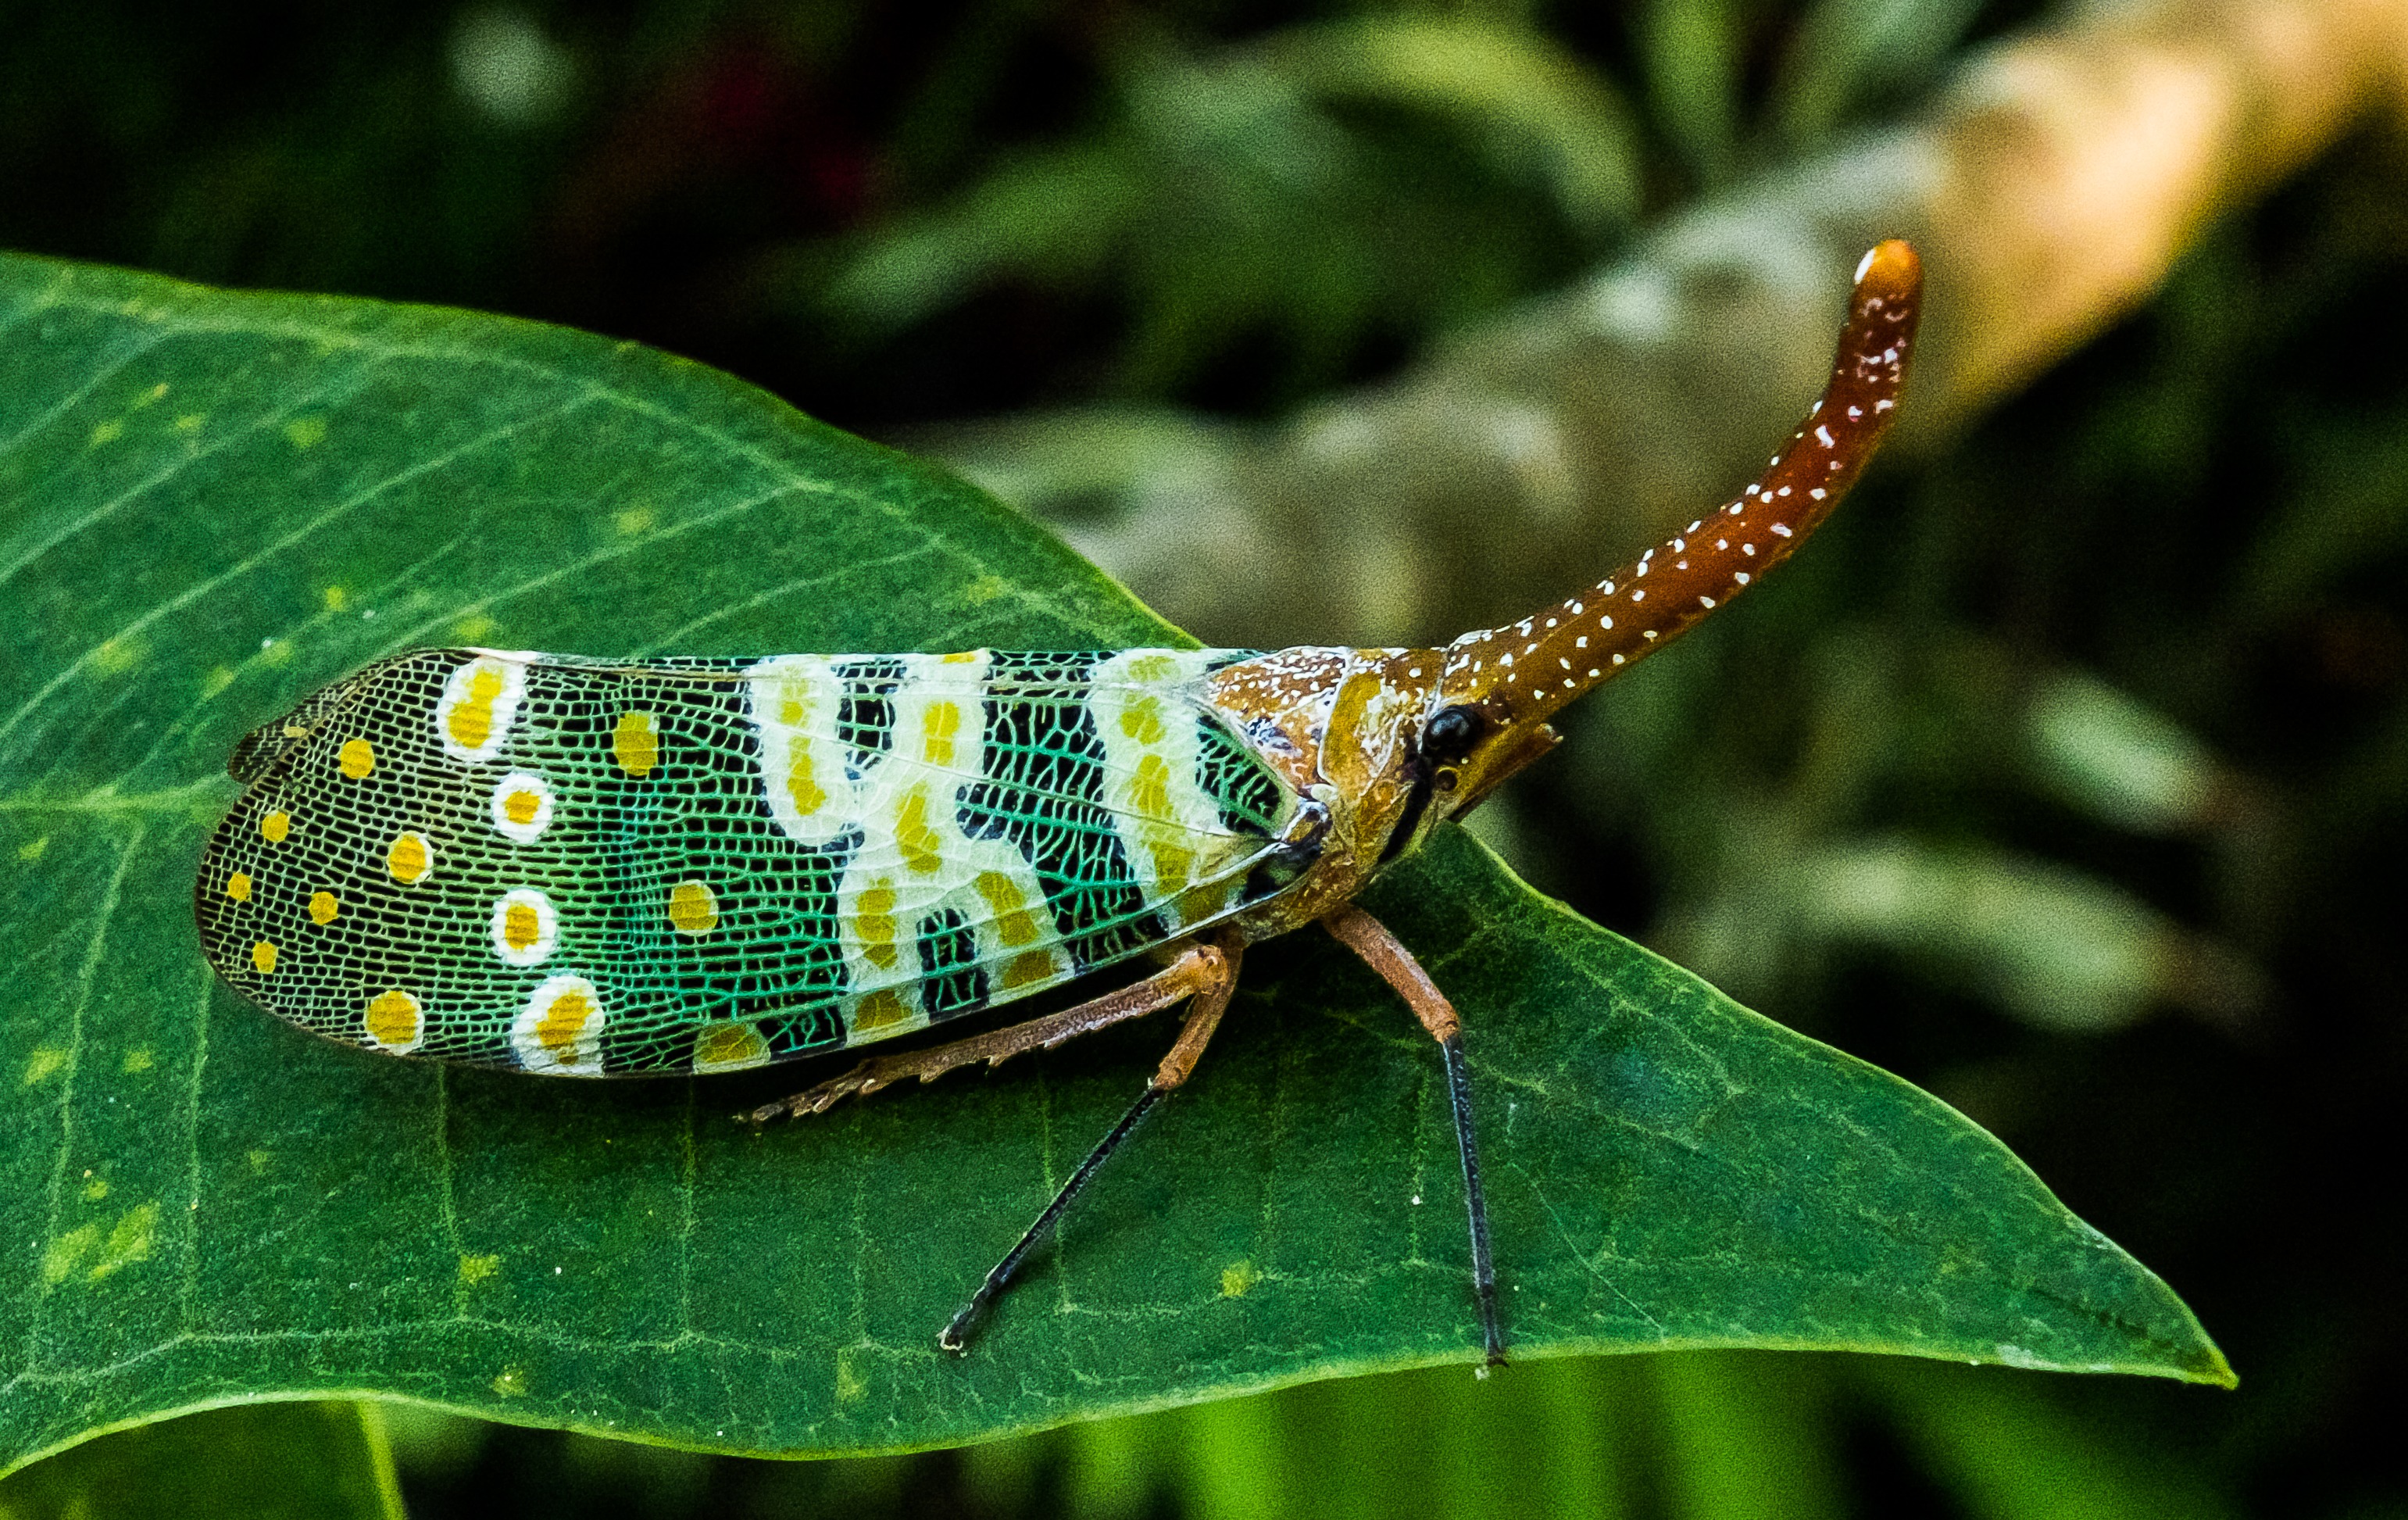
nature, photography, leaf, flower, wildlife, green, red, jungle, insect, botany, colorful, close, flora, fauna, invertebrate, close up, long, exotic, grasshopper, tropics, hemiptera, auchenorrhyncha, macro photography, small animal, proboscis, compound eyes, cicada, bill kerfe, moths and butterflies, true bugs, distributed, canthigaster cicada, fulgoromorpha, lantern carrier like, lantern makers cicada, punktaugen